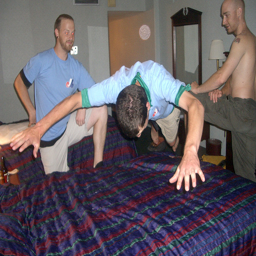
a person jumping on to a bed with two people near by
Several young men horsing around in a motel room
Three young guys are having fun over the bed.
Two men stand near another man who is jumping onto a bed.
Two men are spotting a guy that is doing a flip on the bed